Friedrich Wilhelm, Duke of Schleswig-Holstein-Sonderburg-Glücksburg

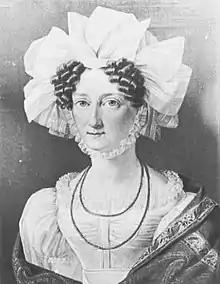
Friedrich Wilhelm's wife, Princess Louise Caroline of Hesse-Kassel. Portrait by Carl Andreas August Goos, 1829 (Glücksburg Castle).

In 1809, Friedrich Wilhelm was appointed a major at the general staff of the duchies of Schleswig and Holstein, and was quartered with the army's chief of staff, Prince Charles of Hesse-Kassel, at Gottorp Castle. There, he met Prince Carl's youngest daughter and his distant relative, the twenty year old Princess Louise Caroline of Hesse-Kassel (28 September 1789 – 13 March 1867), who was a granddaughter of Frederik V of Denmark through her mother, Princess Louise of Denmark. Friedrich Wilhelm and Louise Caroline were engaged in November 1809, and were married on 26 January 1810 in the chapel of Gottorp Castle. The wedding was a quiet wartime wedding without the participation of Friedrich Wilhelm's parents or his godfather, King Frederick VI.